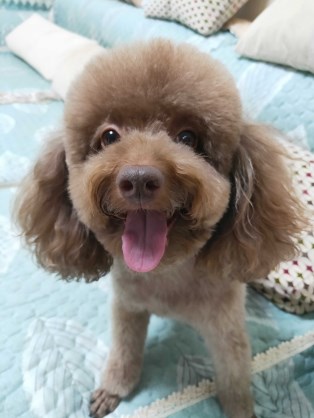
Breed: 7449-n000128-teddy